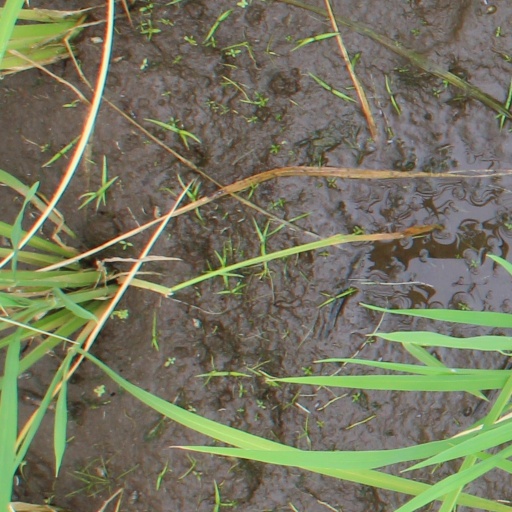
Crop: rice